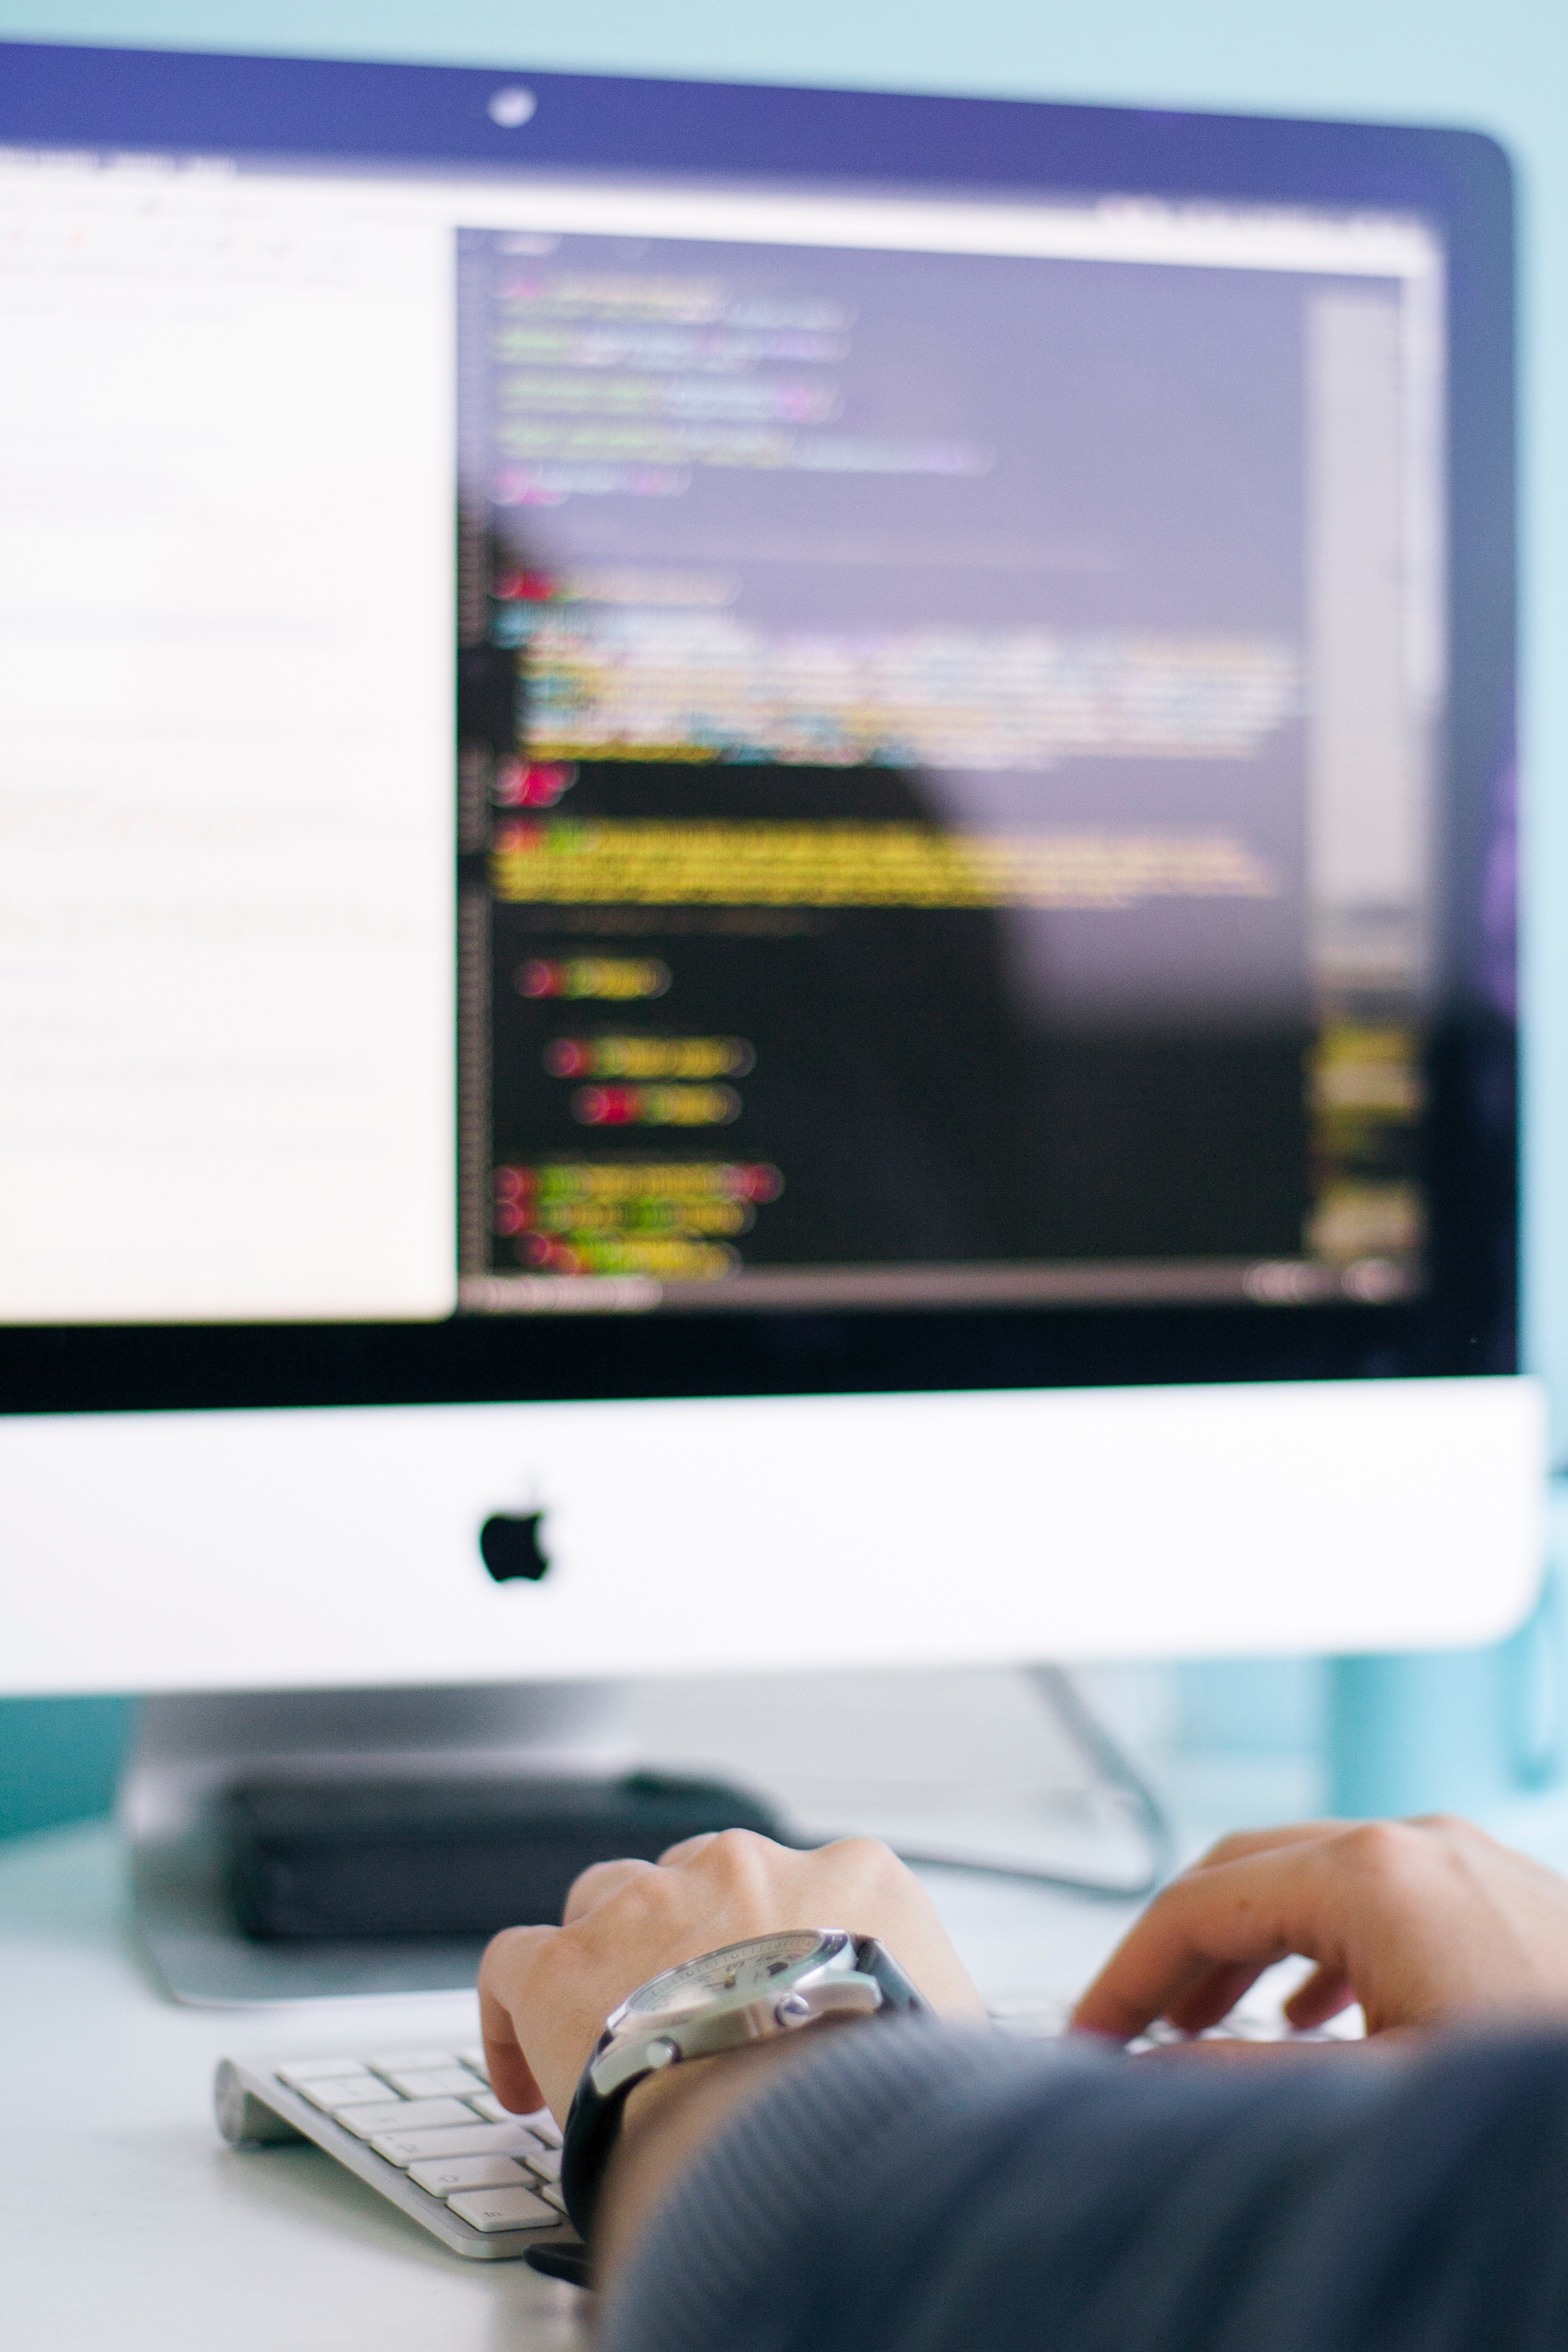
technology, electronic device, screen, display device, multimedia, hand, desktop computer, media, computer monitor, computer, Computer monitor accessory